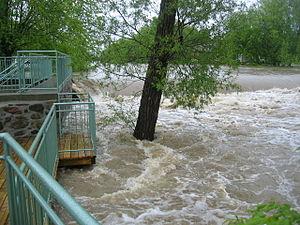
Rivière aux brochets dans la MRC de Brome-Missisquoi en Montérégie au Québec, lors des innondations de l'été 2006.
La rivière aux Brochets est un cours d'eau tributaire du lac Champlain, coulant successivement dans :